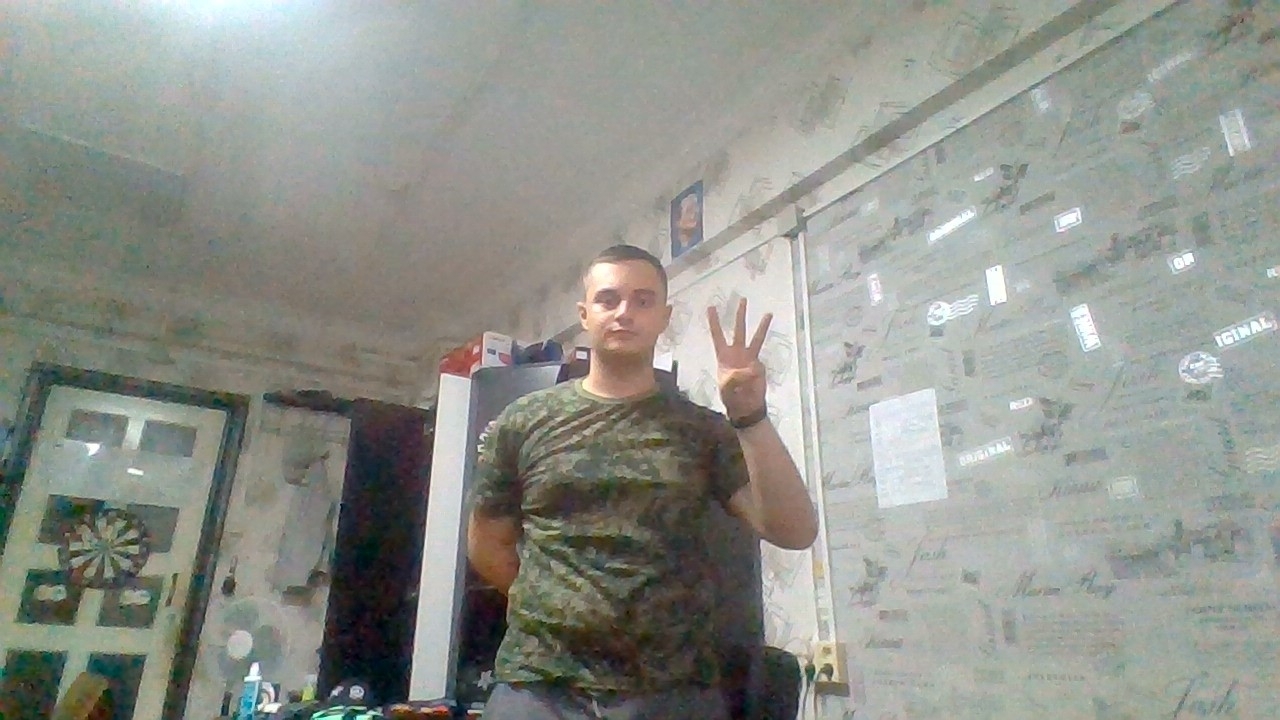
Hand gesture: three